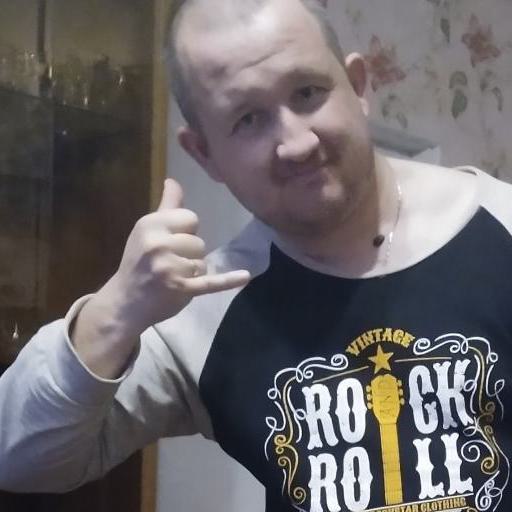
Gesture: call